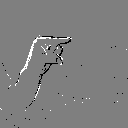
ASL letter: g